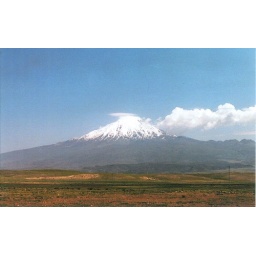
The highest free standing mountain in the world, Mount Ararat may hold Noah's ark. Summer 1998.